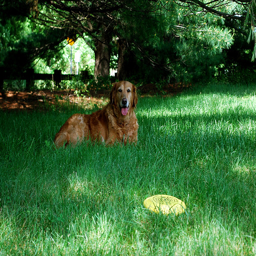
A dog sits in the shade near a yellow Frisbee.
A dog is sitting in the grass with a frisbee.
There is a dog sitting in the grass with a frisbee
A golden dog lays on grass near a yellow Frisbee.
A golden dog laying in the yard with its mouth open.